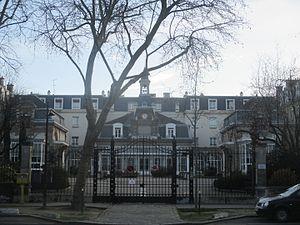
Entrée de la maison de retraite Galignani au 89 boulevard Bineau à Neuilly-sur-Seine.
La Fondation Galignani est un édifice de la fin du XIXᵉ siècle situé à Neuilly-sur-Seine au 89 boulevard Bineau. Il s'agit d'une maison de retraite sous le régime de l'EHPAD. Cet établissement dispose actuellement de 118 chambres individuelles.